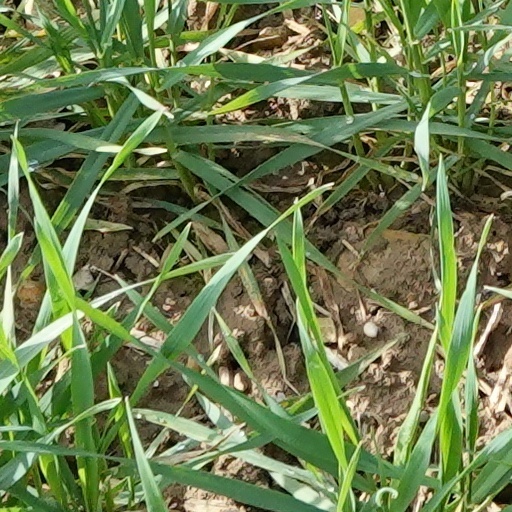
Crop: wheat